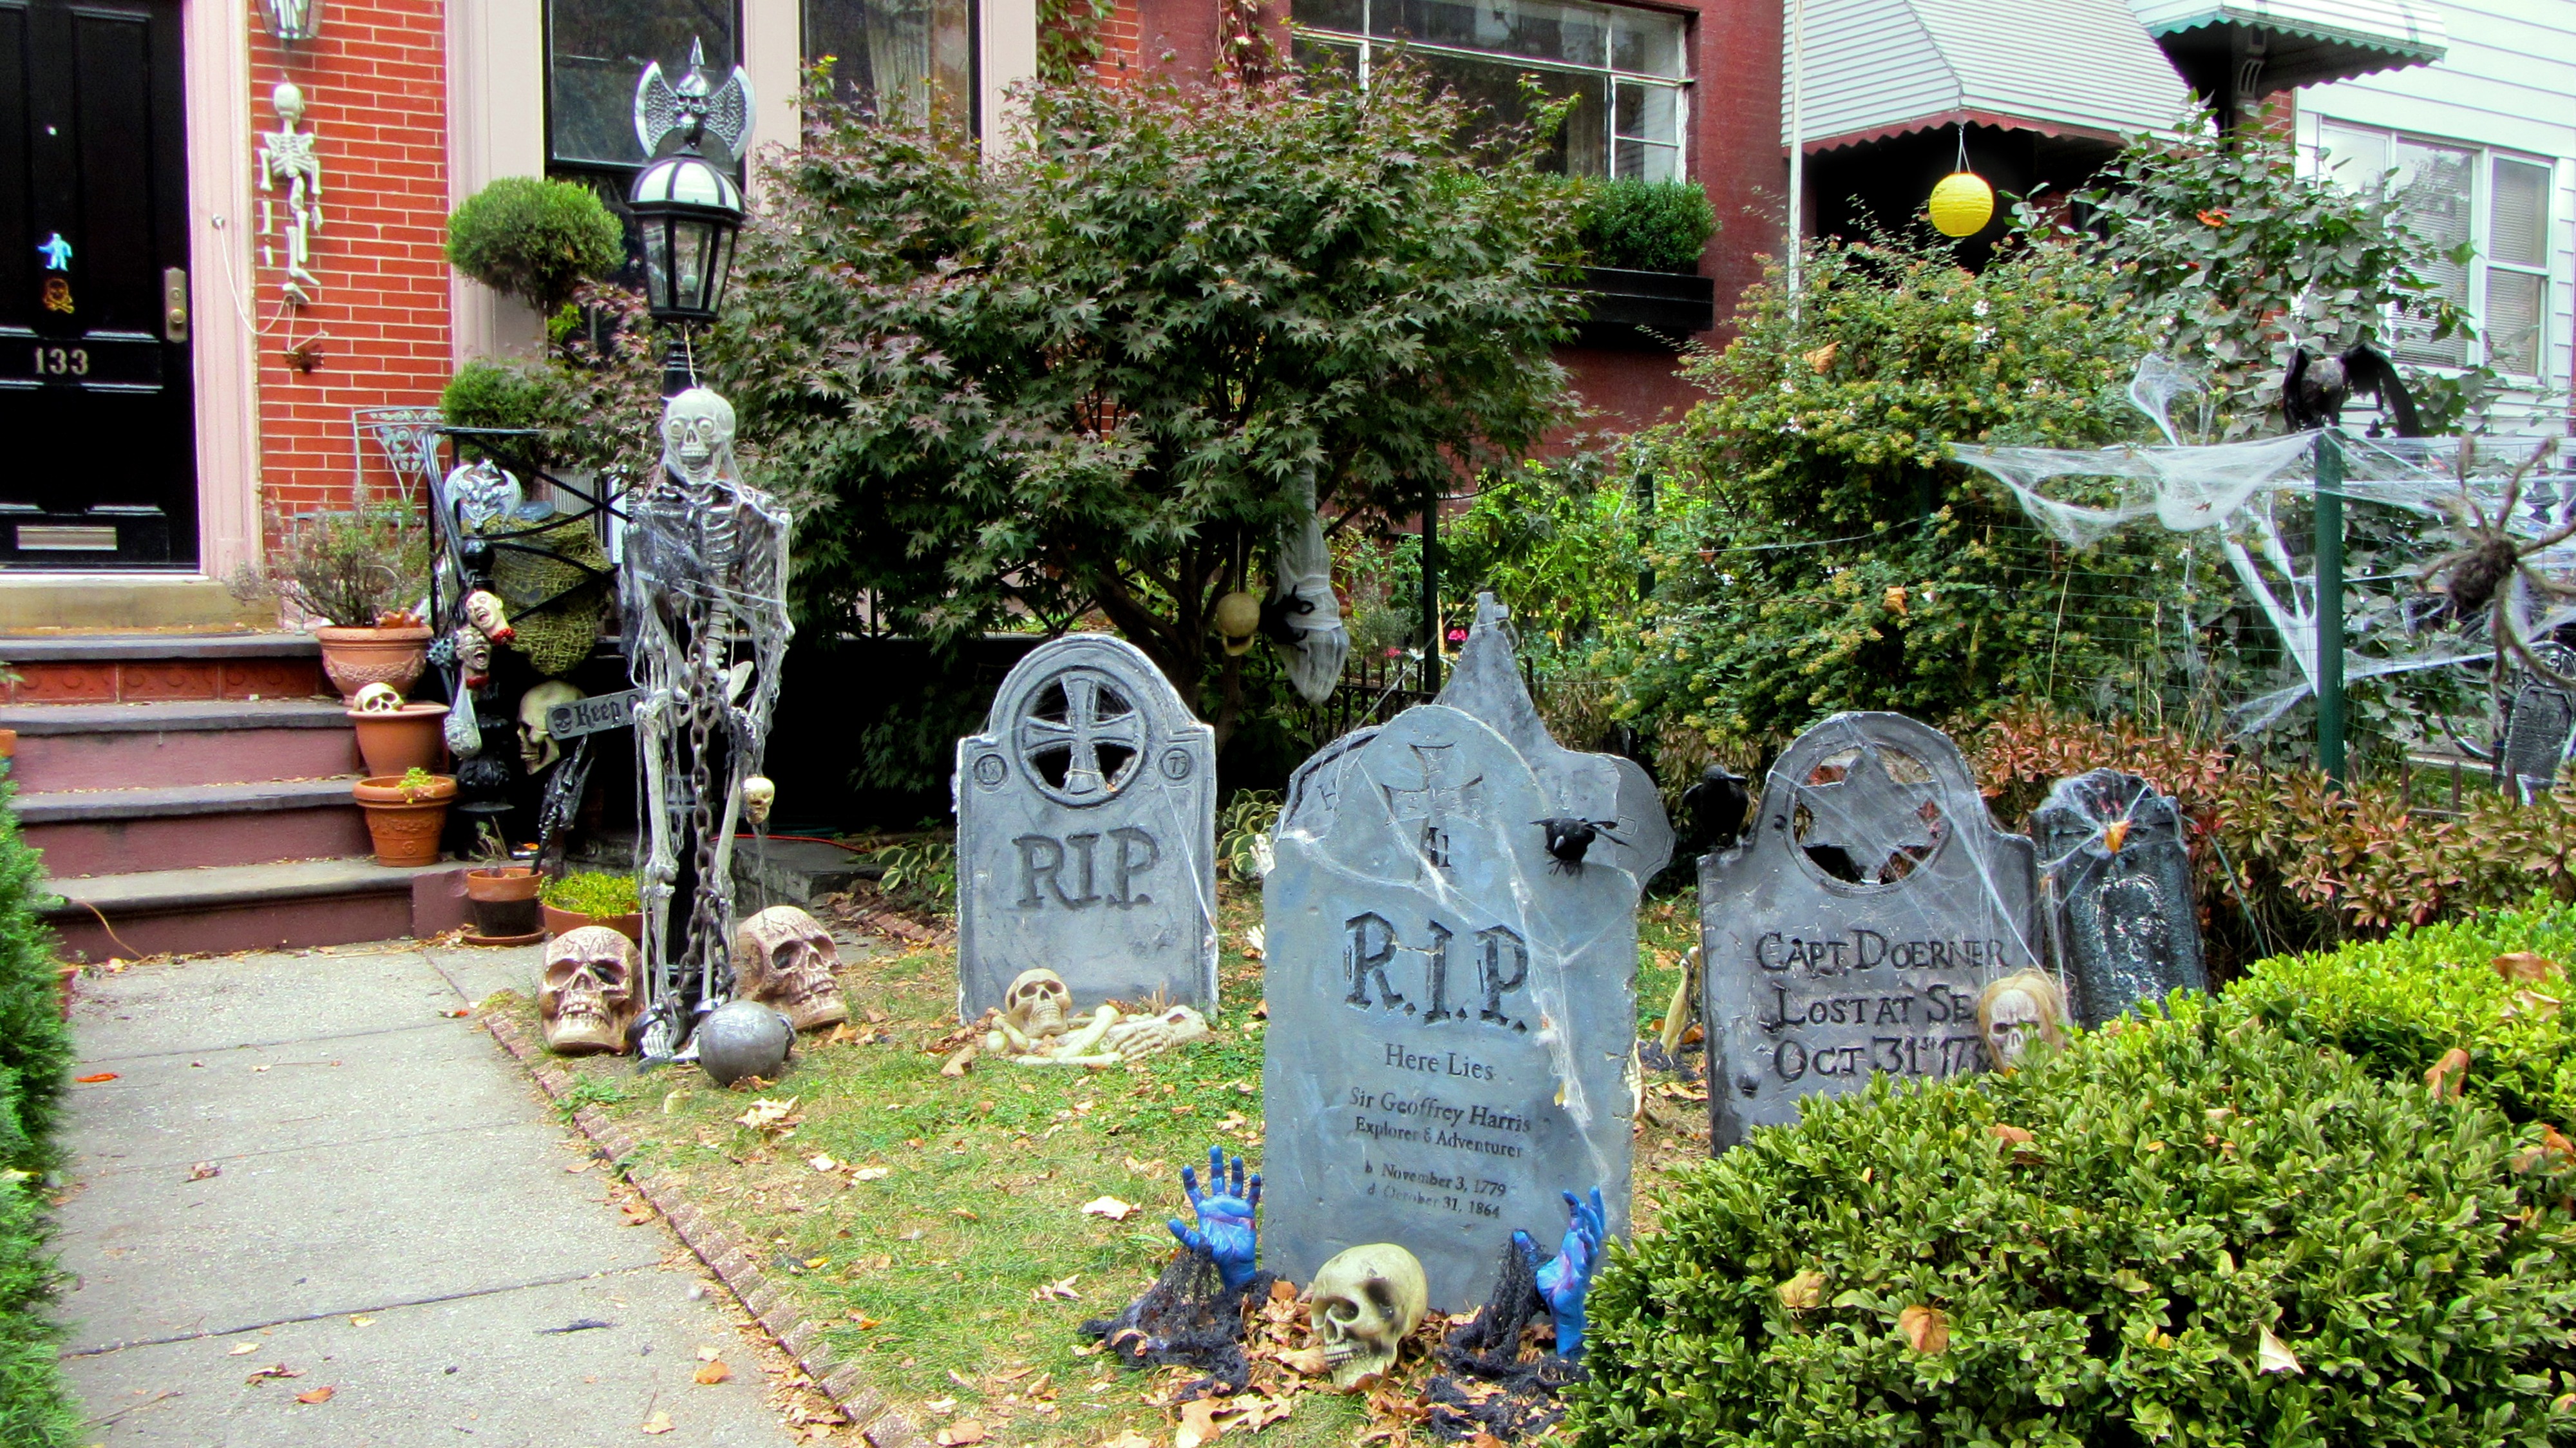
decoration, halloween, cemetery, grave, seasonal, headstone, creepy, skeletons, graves, autumn decoration, grave stones